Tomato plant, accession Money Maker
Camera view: tilt-top (135 deg); turntable rotation: 300 degrees
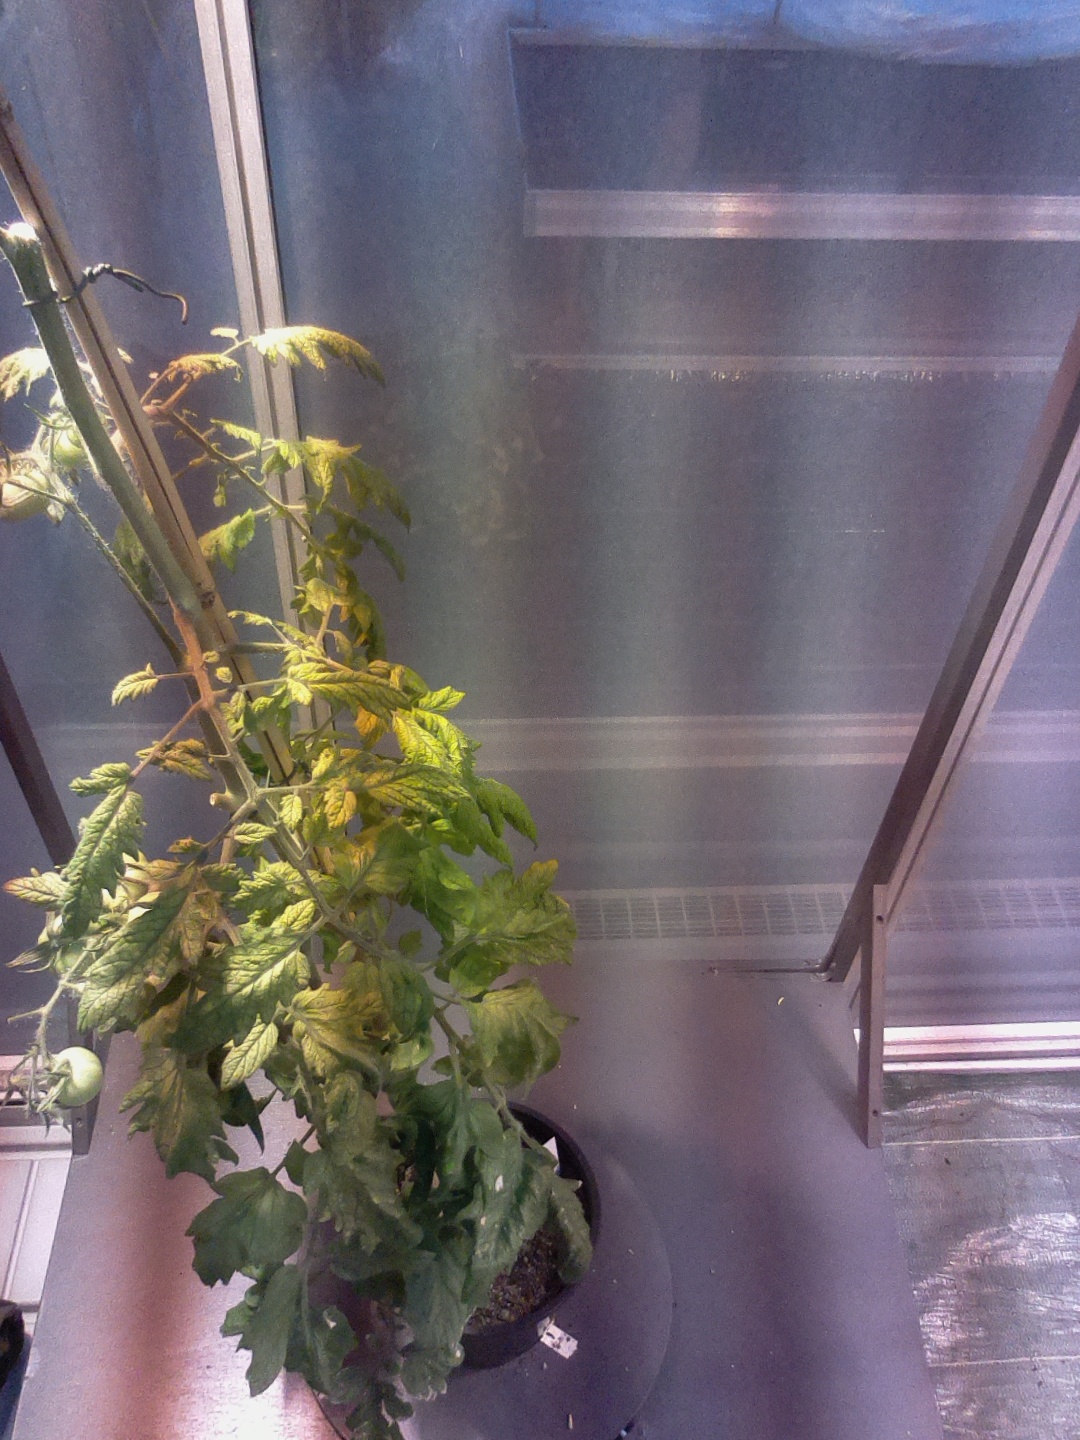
BBCH growth stage 78: 80% -90% of final fruit size